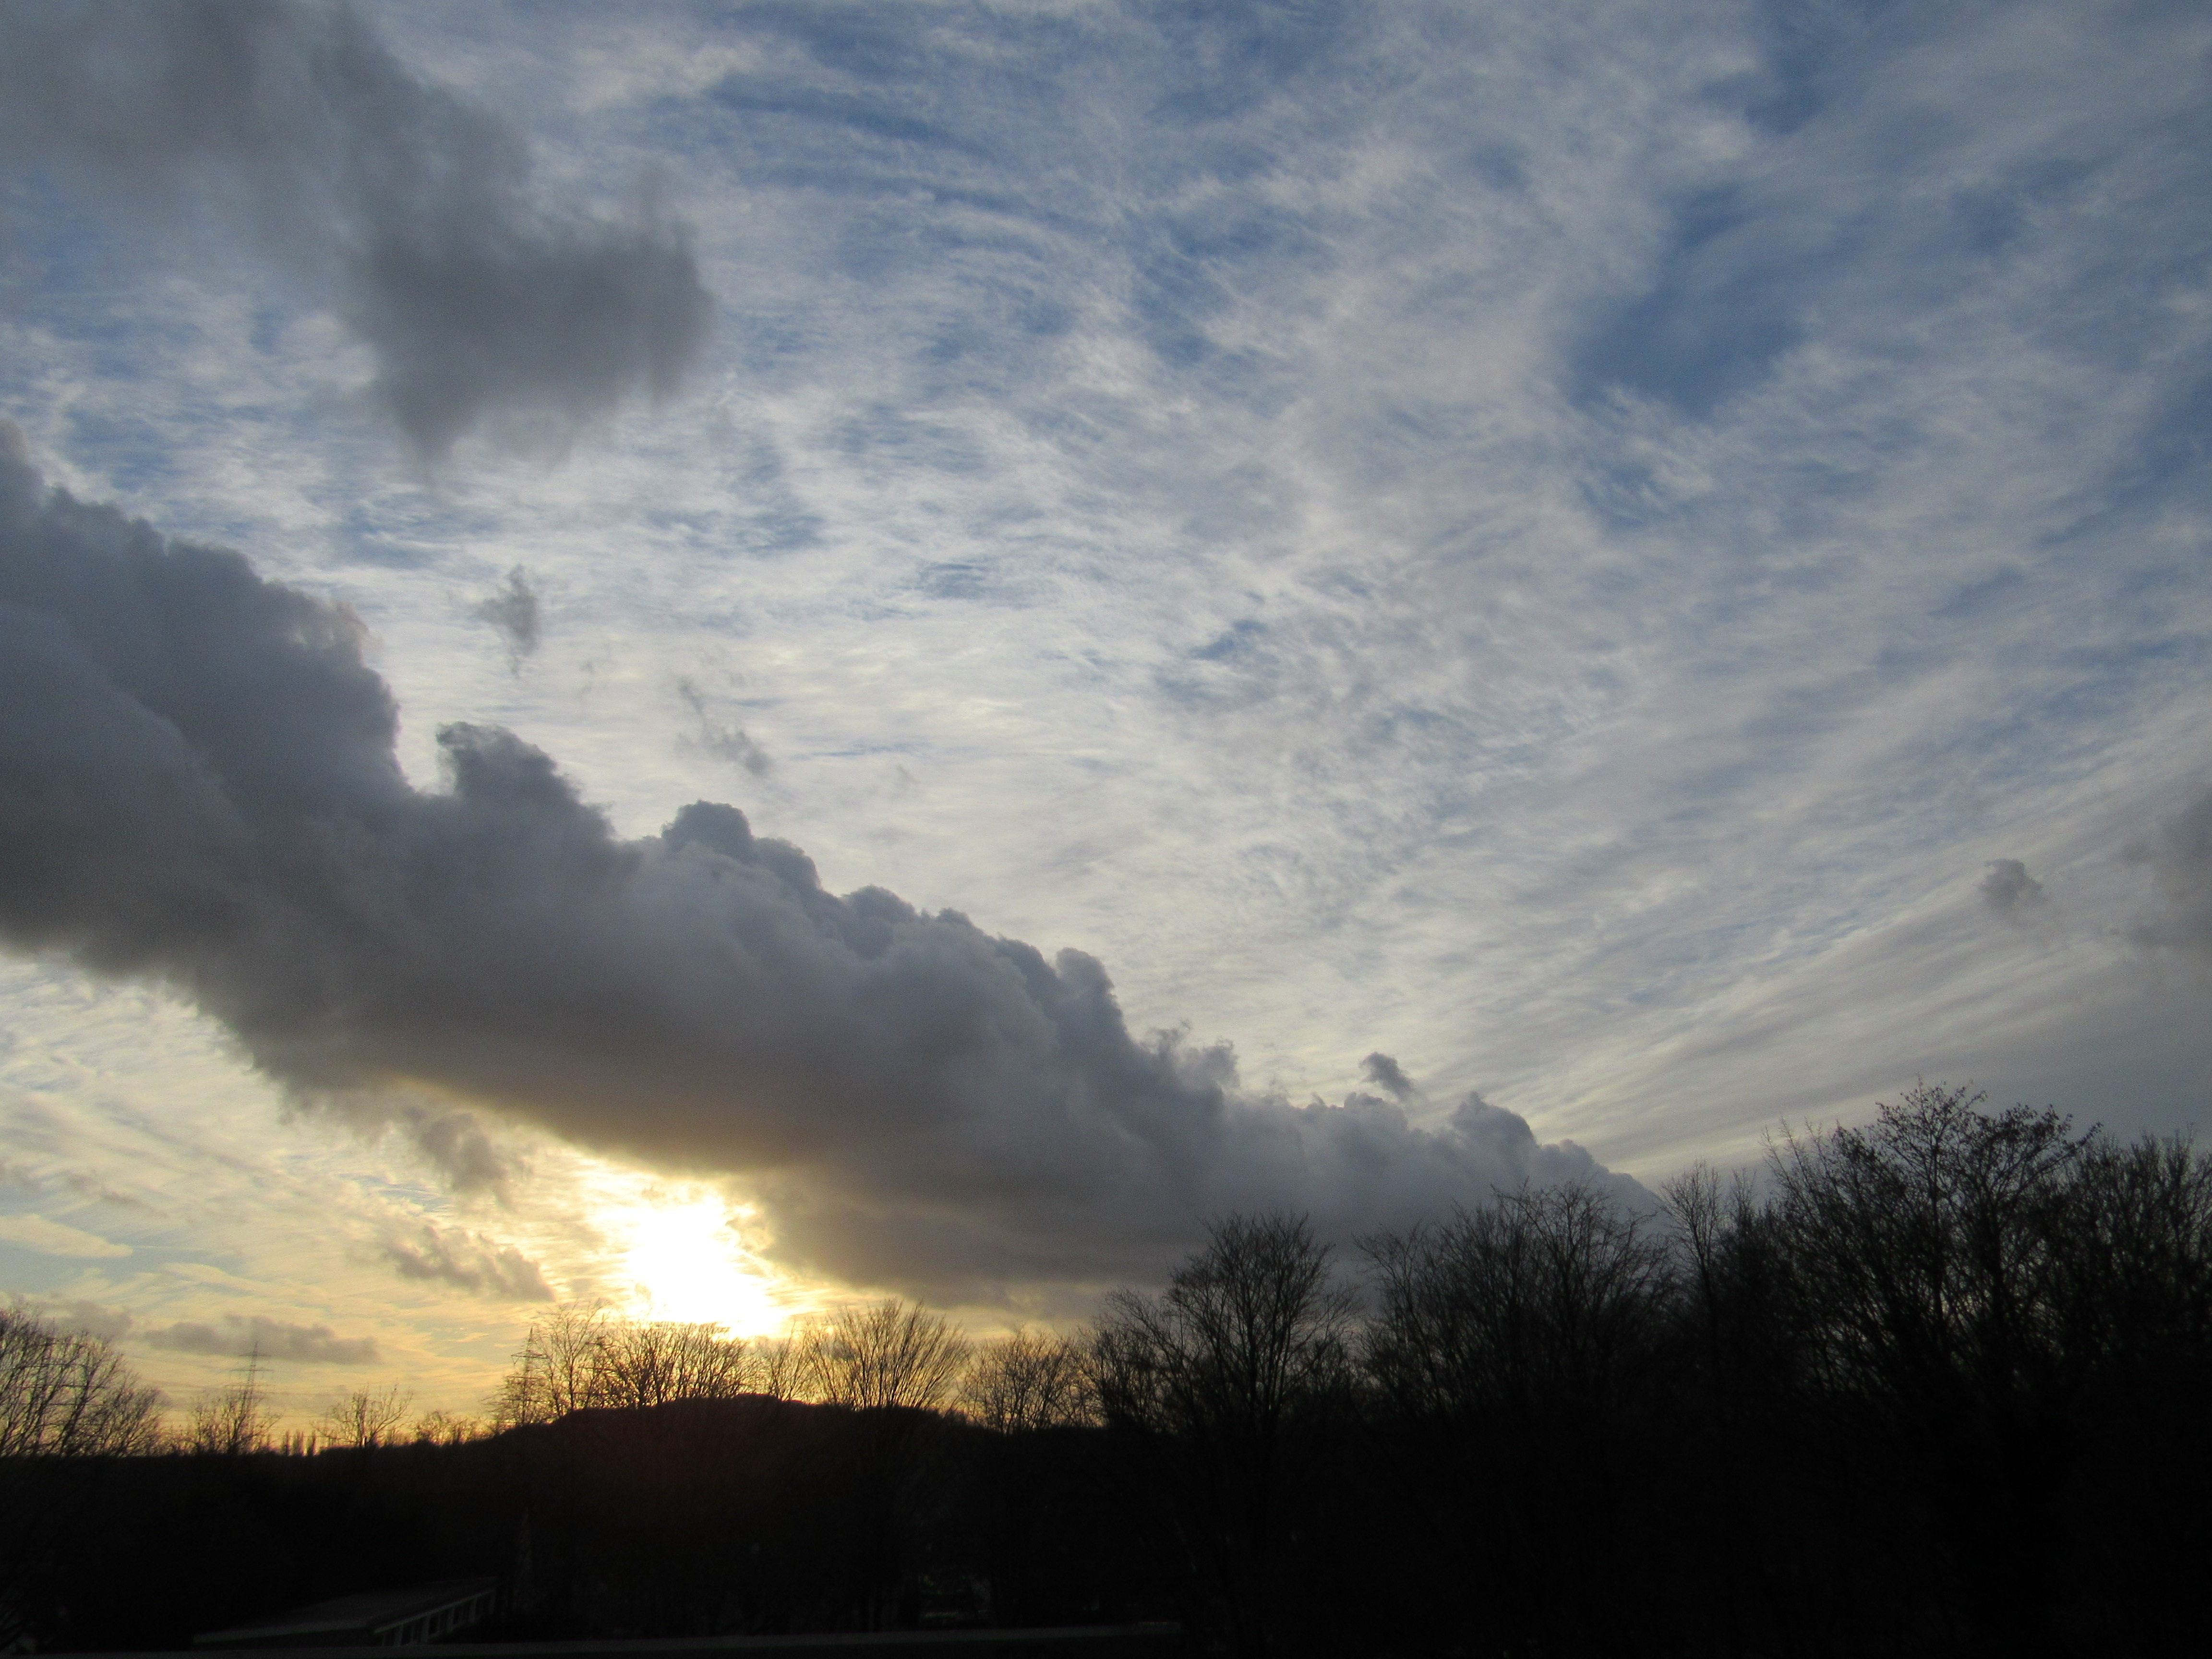
nature, mountain, cloud, sky, sun, sunrise, sunset, sunlight, morning, dawn, atmosphere, dusk, evening, weather, cumulus, clouds, abendstimmung, evening sky, meteorological phenomenon, atmospheric phenomenon